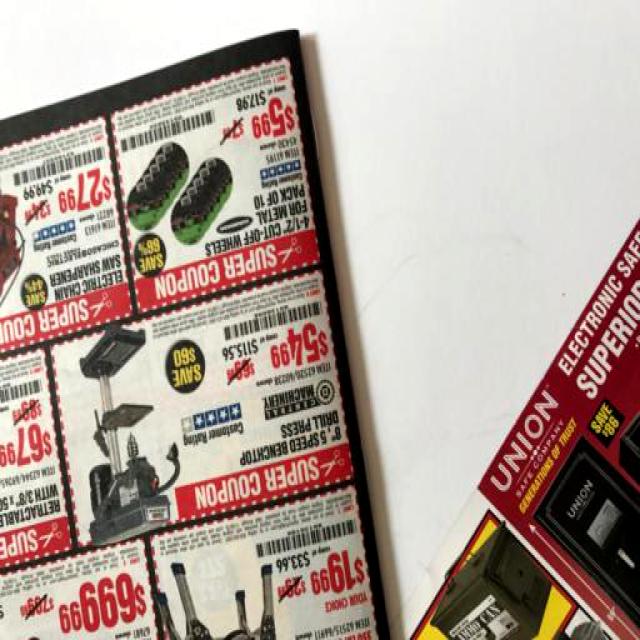
Label: Paper